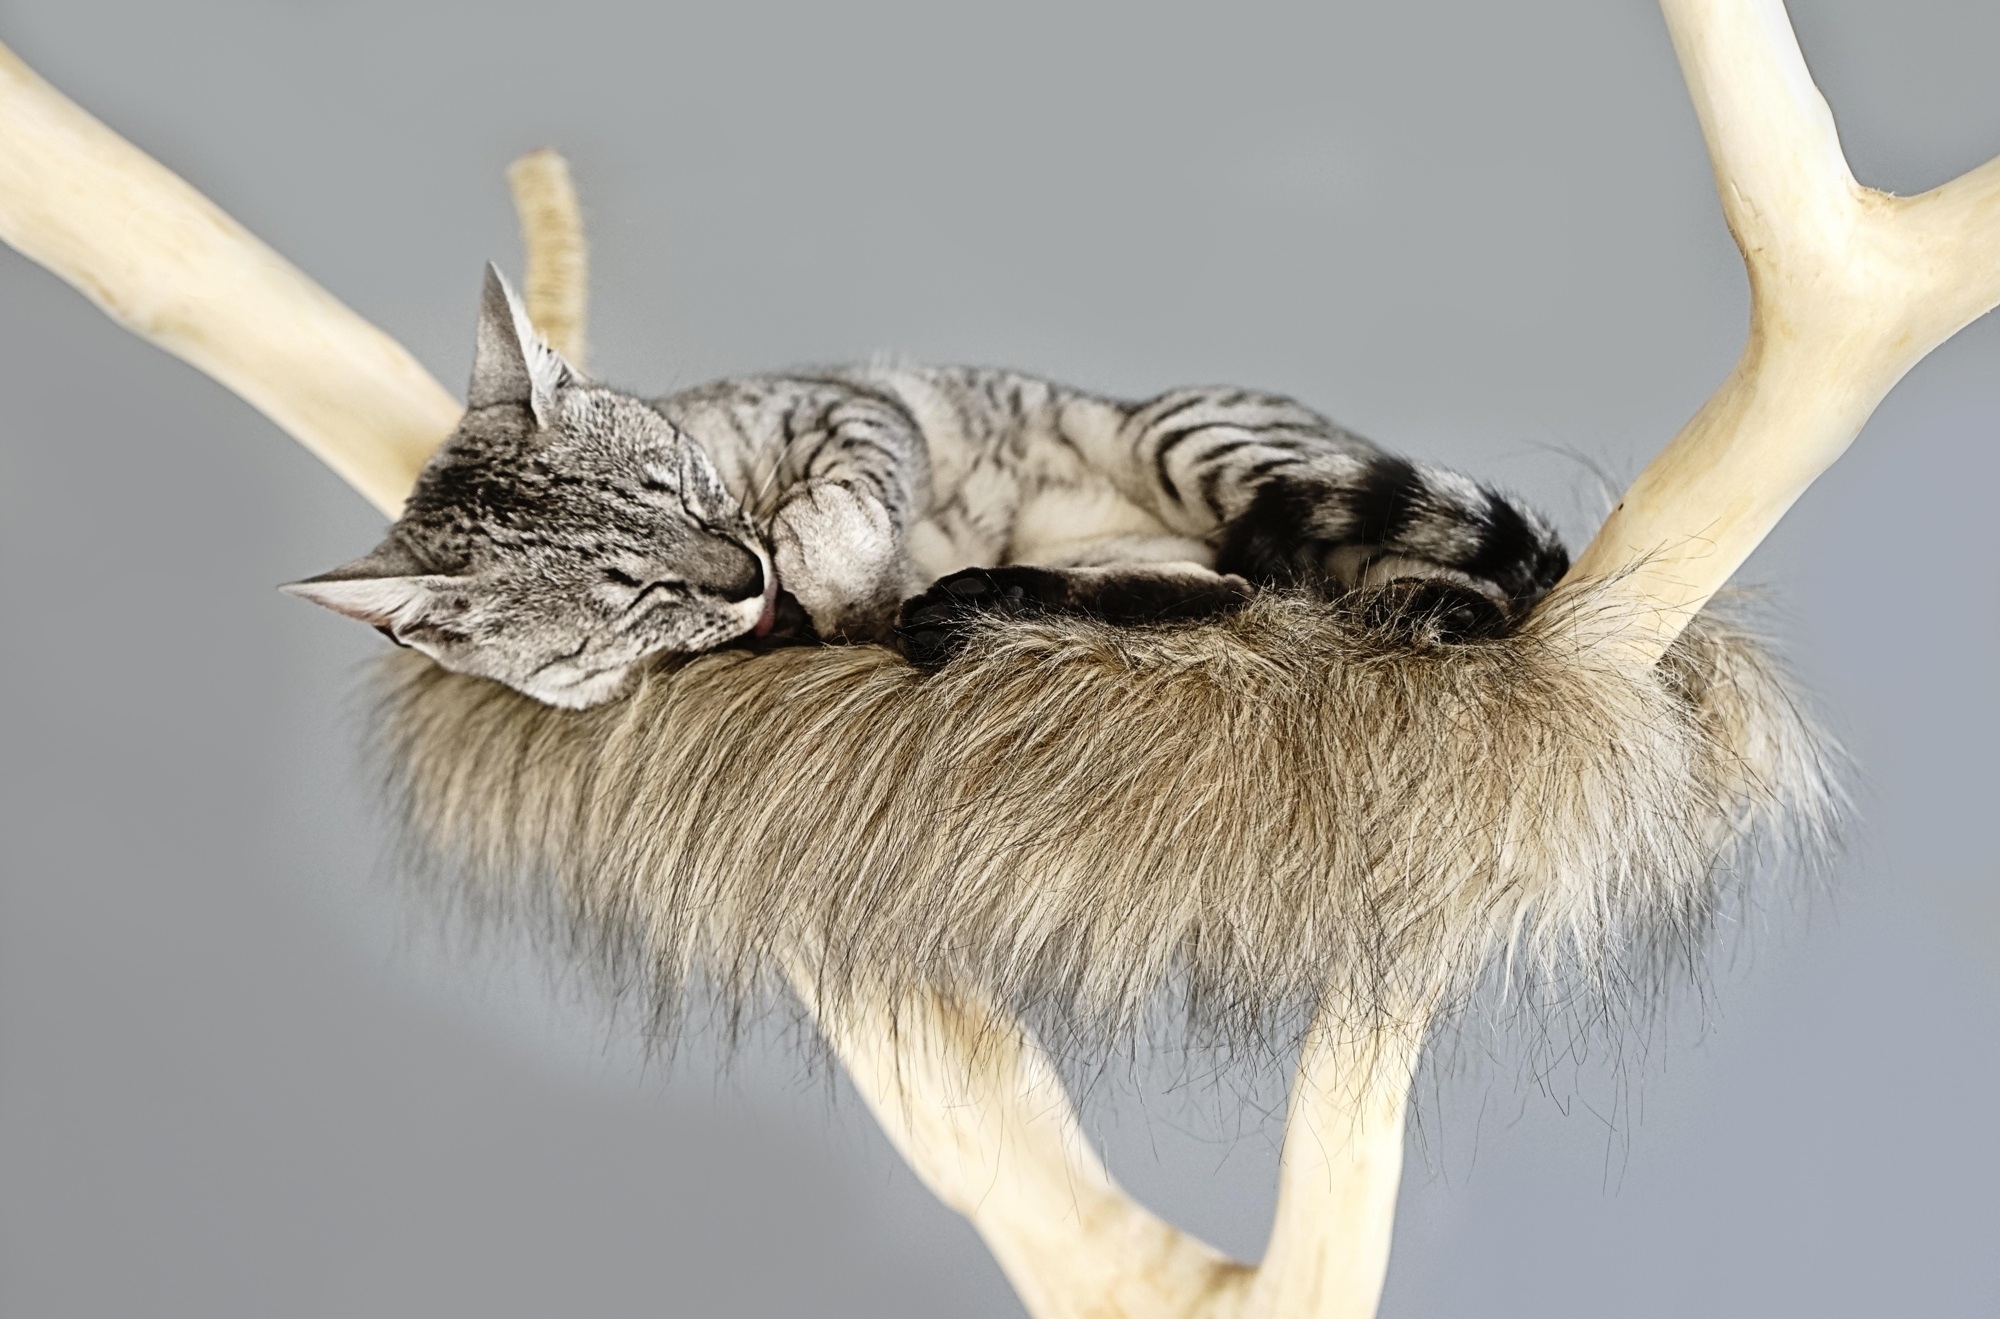
cat, mammal, fauna, tree trunk, whiskers, sleep, vertebrate, scratching post